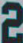
Number: 2